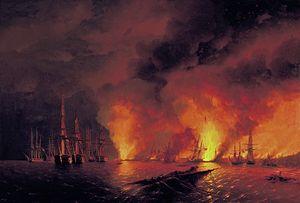
La guerre de Crimée opposa de 1853 à 1856 l'Empire russe à une coalition formée de l'Empire ottoman, de la France, du Royaume-Uni et du royaume de Sardaigne. Provoqué par l'expansionnisme russe et la crainte d'un effondrement de l'Empire ottoman, le conflit se déroula essentiellement en Crimée autour de la base navale de Sébastopol. Il s'acheva par la défaite de la Russie, entérinée par le traité de Paris de 1856.
Les relations entre la Russie et la Turquie sont des relations internationales s'exerçant entre la Fédération de Russie et la République turque. Elles sont structurées par deux ambassades, l'ambassade de Russie en Turquie et l'ambassade de Turquie en Russie.
Ivan Konstantinovitch Aïvazovski, né à Théodosie le 17 juillet 1817 et mort dans cette même ville le 5 mai 1900, est un peintre russe d'origine arménienne. C'est un des maîtres de la peinture de marine qui a marqué l'histoire et les périodes romantiques et réalistes de l'art russe.
27 février : mort de Amadou Sékou. Début du règne de Amadou Amadou, troisième et dernier roi du Macina. Après une grande crise de succession, il règne sans difficultés jusqu’à l’avènement du Toucouleur El Hadj Omar.